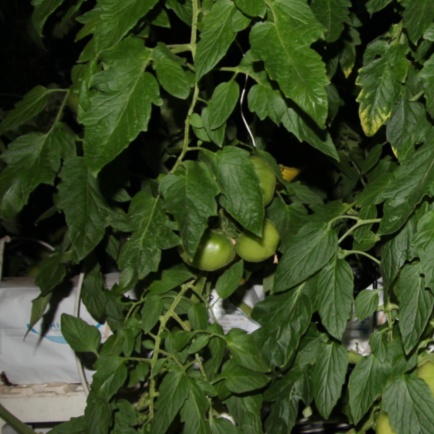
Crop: tomato